Tanjung Enim

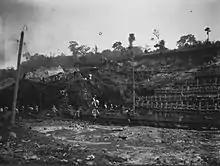
The coal mine at Bukit Asam, Tanjung Enim Coal Mine in 1921.

Coal mining in Tanjung Enim began during the Dutch colonial era in 1919 using open mining methods in the first operational area, namely the Air Laya Mine. In 1923, the mine operated using underground mining methods until 1940, while commercial production began in 1938. As Dutch colonial rule in the archipelago ended, Indonesian employees then fought to demand a change in the status of the mine to a national mine. Currently, coal mining in Tanjung Enim is managed by PT Bukit Asam (Persero) Tbk, which is a state-owned enterprise.